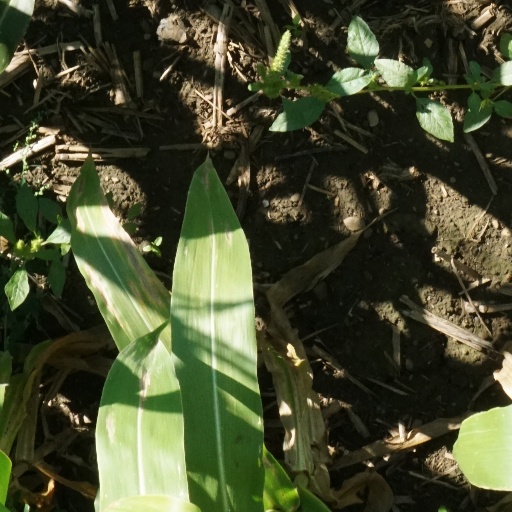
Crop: maize; corn